Shams al-Ma'arif

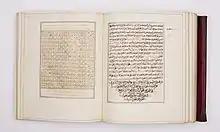
An Algerian manuscript of the "Shams al-Ma'arif" from 1868, Khalili Collection of Islamic Art

In contemporary form, the book consists of two volumes, "Shams Al-Ma'arif al-Kubra" and "Shams Al-Ma'arif al-Sughra", the former being the larger of the two. The first few chapters introduce the reader to magic squares, and the combination of numbers and the alphabet that are believed to bring magical effect, which the author claims is the only way to communicate with Jinn, angels and spirits. The table of contents that was introduced in the later printed editions of the work contains a list of unnumbered chapters ("faṣl"), which stretch to 40. However, before the printing press and various other standardisations, there were three independent volumes that circulated, each one differing in length.